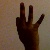
The image shows a hand gesture representing the number 9 in Indian Sign Language.